Indian School of Business

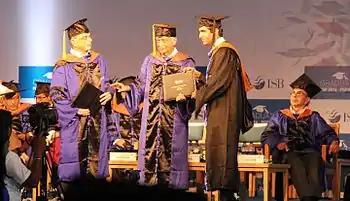
Student receiving academic degree from Azim Premji during convocation, 2014. ISB Chairman Adi Godrej is in background.

ISB is the academic partner for the Goldman Sachs 10,000 Women Entrepreneurs Certificate programme in India which provides management education to "under-served women".